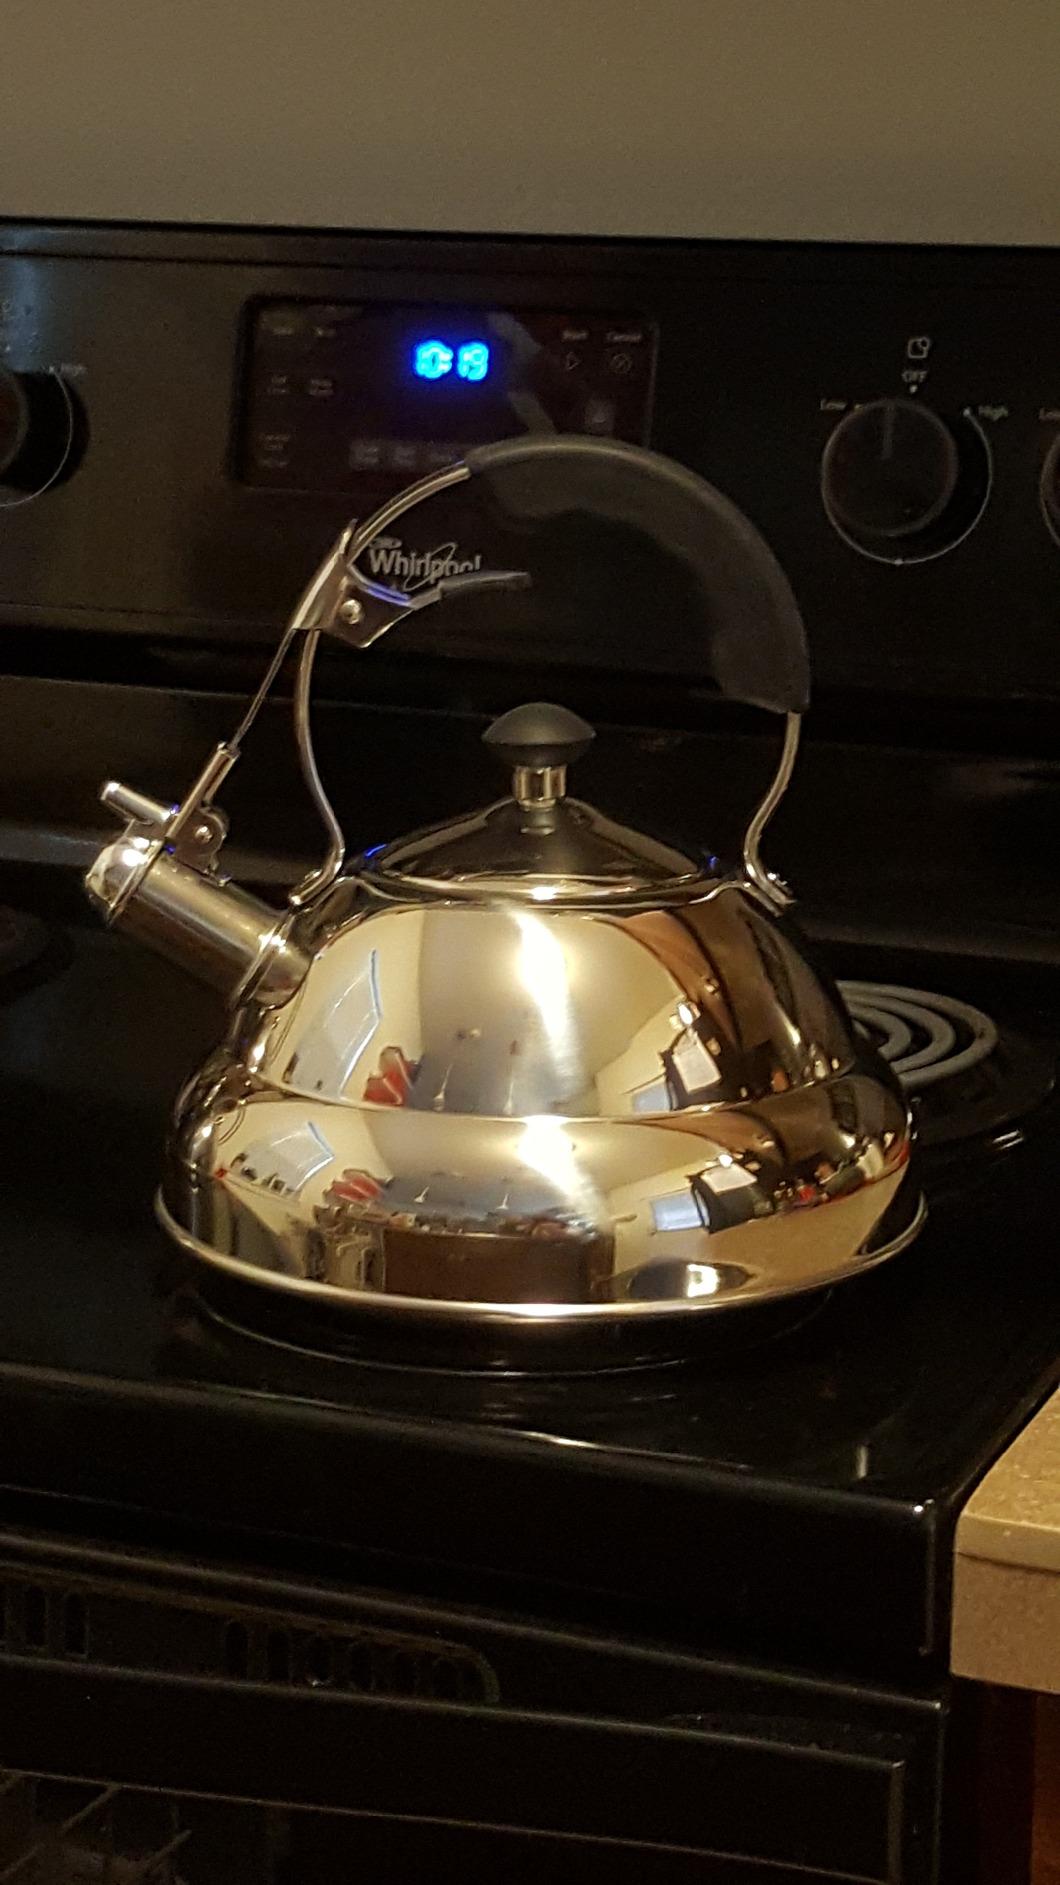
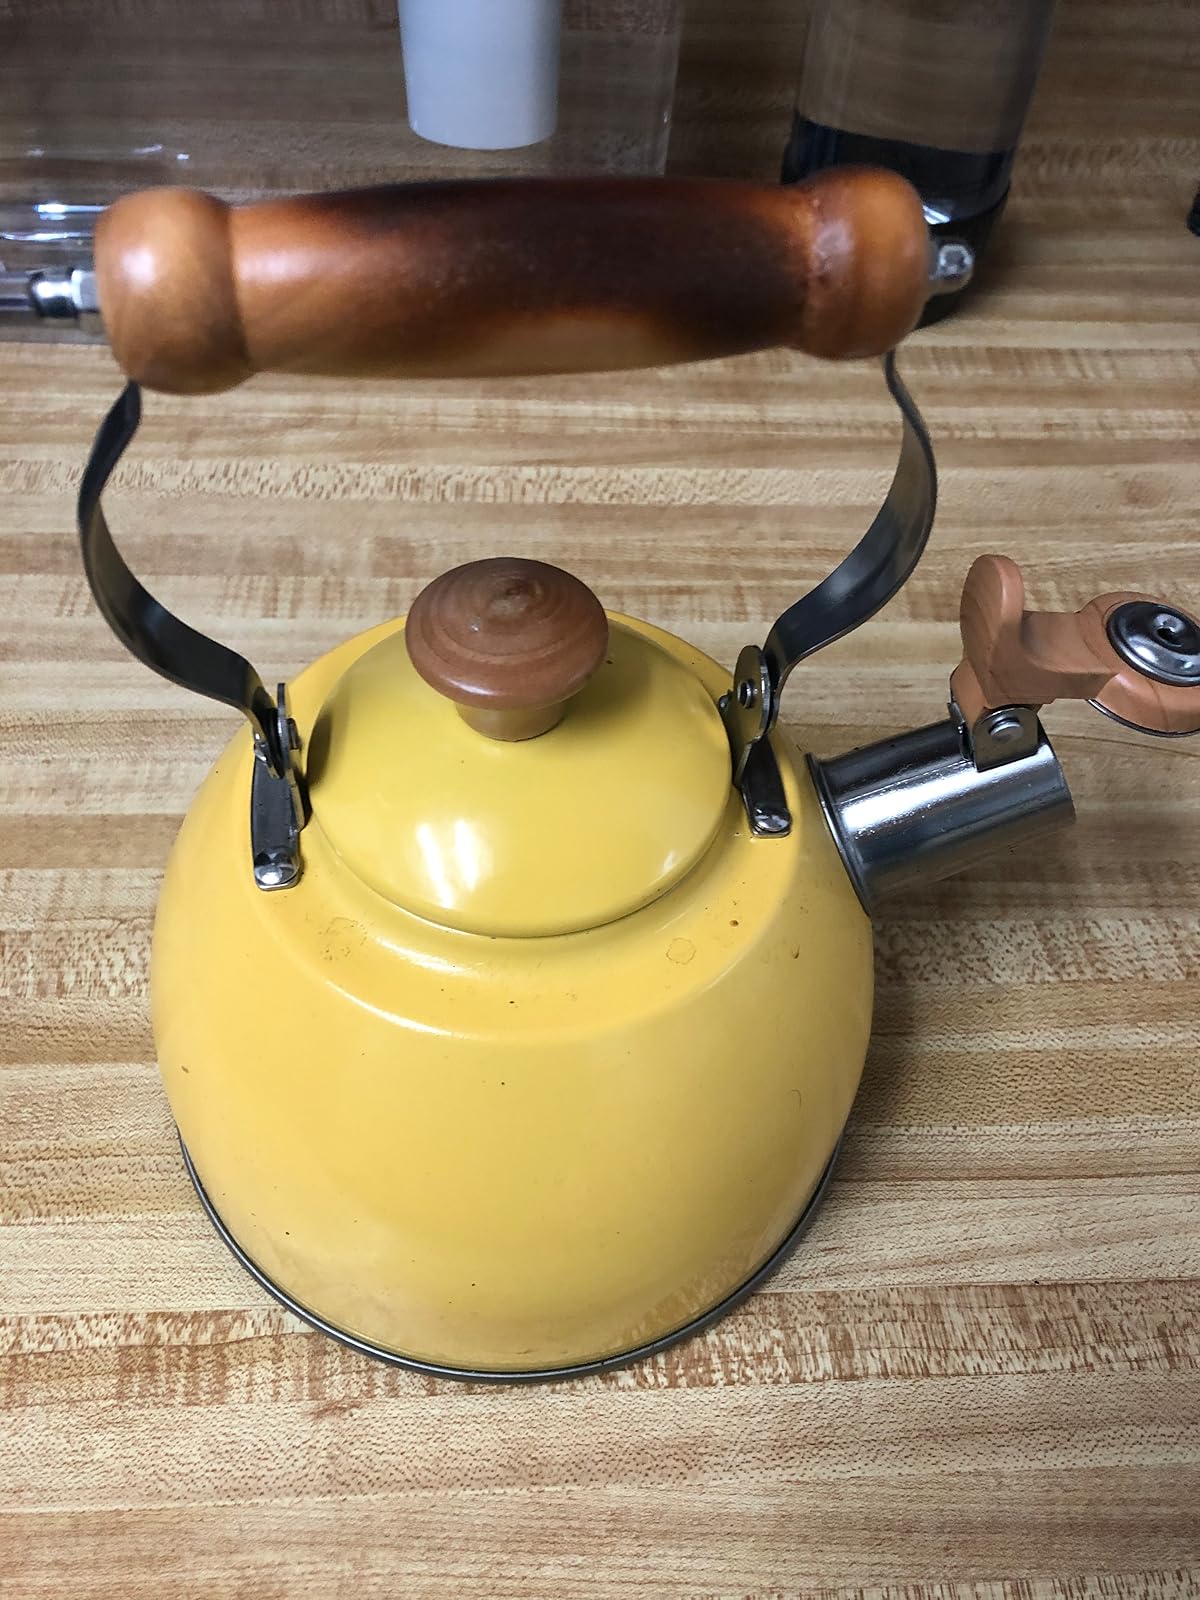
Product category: items_kettle
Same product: no